Swarm behaviour

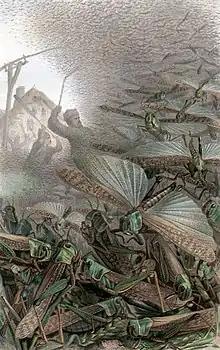
A 19th century depiction of a swarm of desert locusts

Locusts are the swarming phase of the short-horned grasshoppers of the family Acrididae. Some species can breed rapidly under suitable conditions and subsequently become gregarious and migratory. They form bands as nymphs and swarms as adults—both of which can travel great distances, rapidly stripping fields and greatly damaging crops. The largest swarms can cover hundreds of square miles and contain billions of locusts. A locust can eat its own weight (about 2 grams) in plants every day. That means one million locusts can eat more than one tonne of food each day, and the largest swarms can consume over 100,000 tonnes each day.